Ride the Lightning

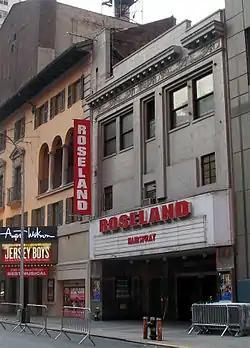
Metallica appeared second and played ten songs at the sold-out show at New York City's Roseland Ballroom on August 3, 1984.

Before entering the studio, Metallica collected ideas on "riff tape" recordings of various jam sessions. Hetfield and Ulrich went through the tapes and selected the strongest riffs to assemble into songs. Together, they record the basic tracks live - only rhythm guitar and drums - with Kirk Hammett and Cliff Burton adding their parts later. Rasmussen, with the support of drum roadie Flemming Larsen, taught the basics of timing and beat duration to Ulrich, who had a tendency to increase speed and had little knowledge of rhythm theory. Drums were recorded in an empty warehouse at the back of the studio, which was not soundproof, and caused reverberation. Although four tracks were already arranged, the band members were not used to creating songs in the studio, as they had not done so for "Kill 'Em All". "For Whom the Bell Tolls", "Trapped Under Ice", and "Escape" were written mostly in Copenhagen, and the band put finishing touches on "Fight Fire with Fire", "Ride the Lightning", "Creeping Death", and "The Call of Ktulu", which had already been performed live.